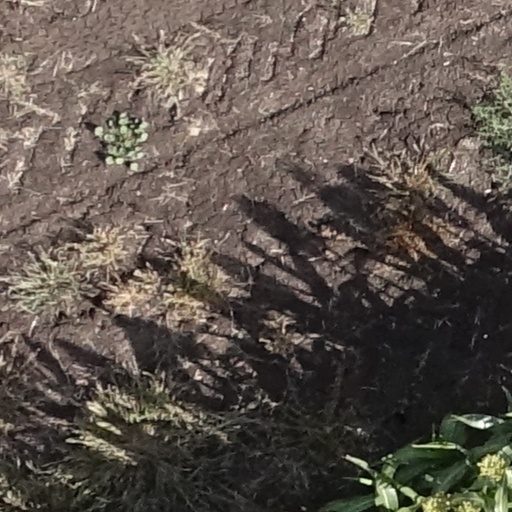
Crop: sorghum